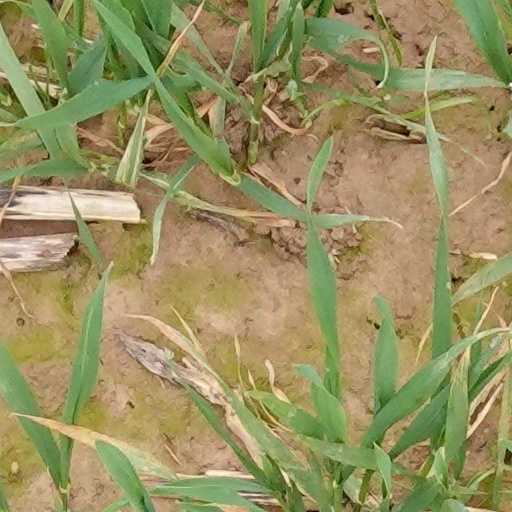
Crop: wheat